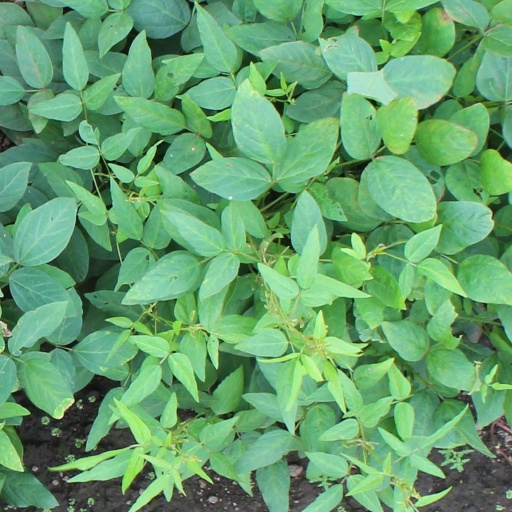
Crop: soybean